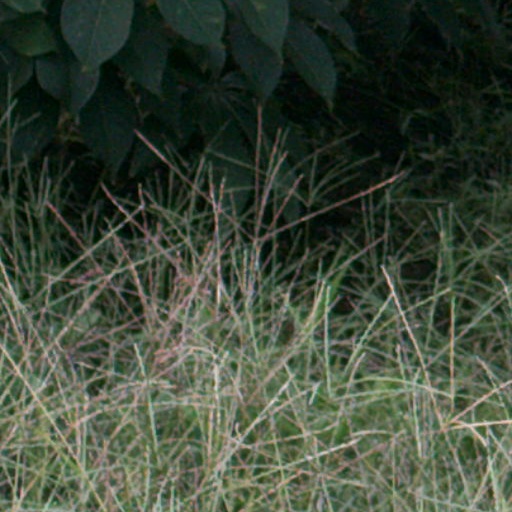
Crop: cassava